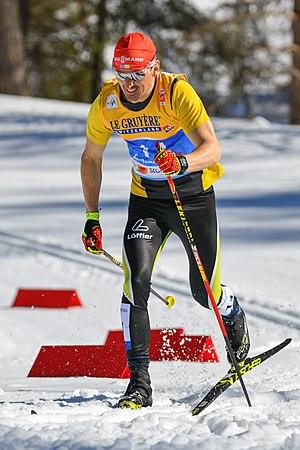
Paul Constantin Pepene est un fondeur roumain.